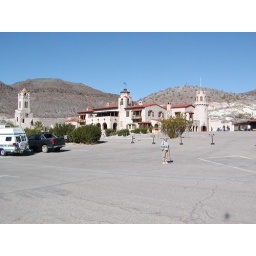
Scotty's castle just outside Death Valley. We took the house tour in Feb. 2006